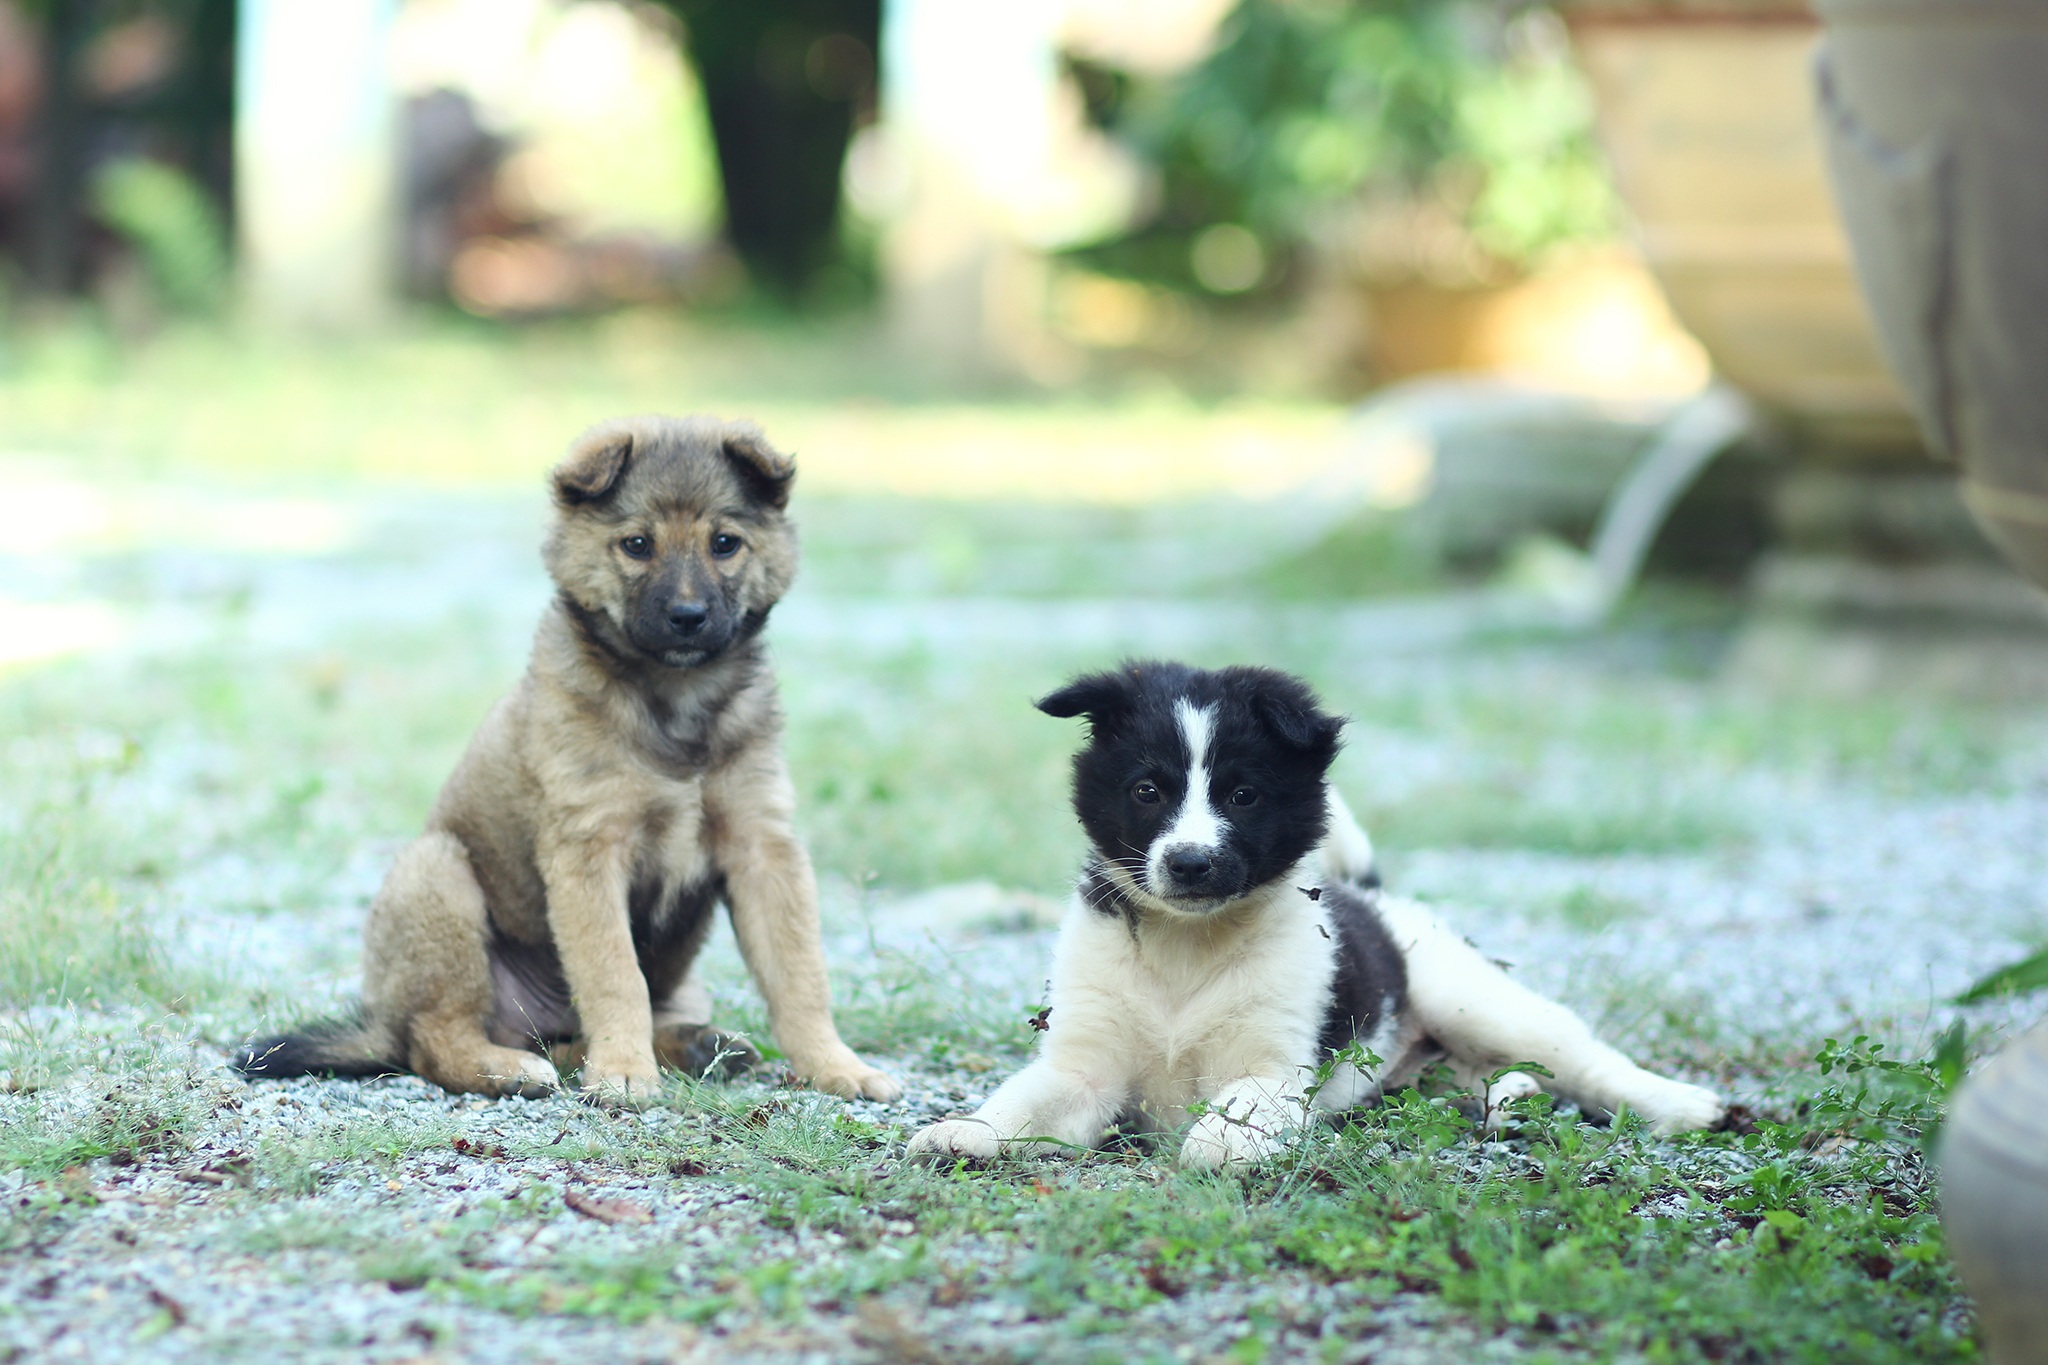
puppy, dog, animal, mammal, friendship, vertebrate, dog breed, street dog, dog like mammal, dog breed group, dog crossbreeds